2019 Drydene 400

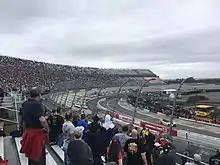
Denny Hamlin leads the field to the green flag

NBC Sports covered the race on the television side. Rick Allen, 2006 race winner Jeff Burton, Steve Letarte and 2001 race winner Dale Earnhardt Jr. had the call in the booth for the race. Dave Burns, Marty Snider and Kelli Stavast reported from pit lane during the race.